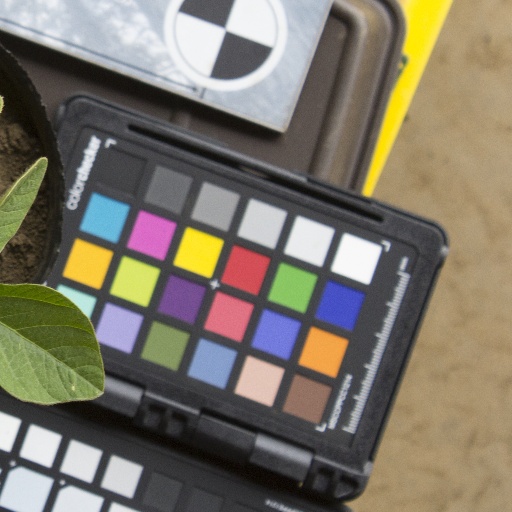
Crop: soybean